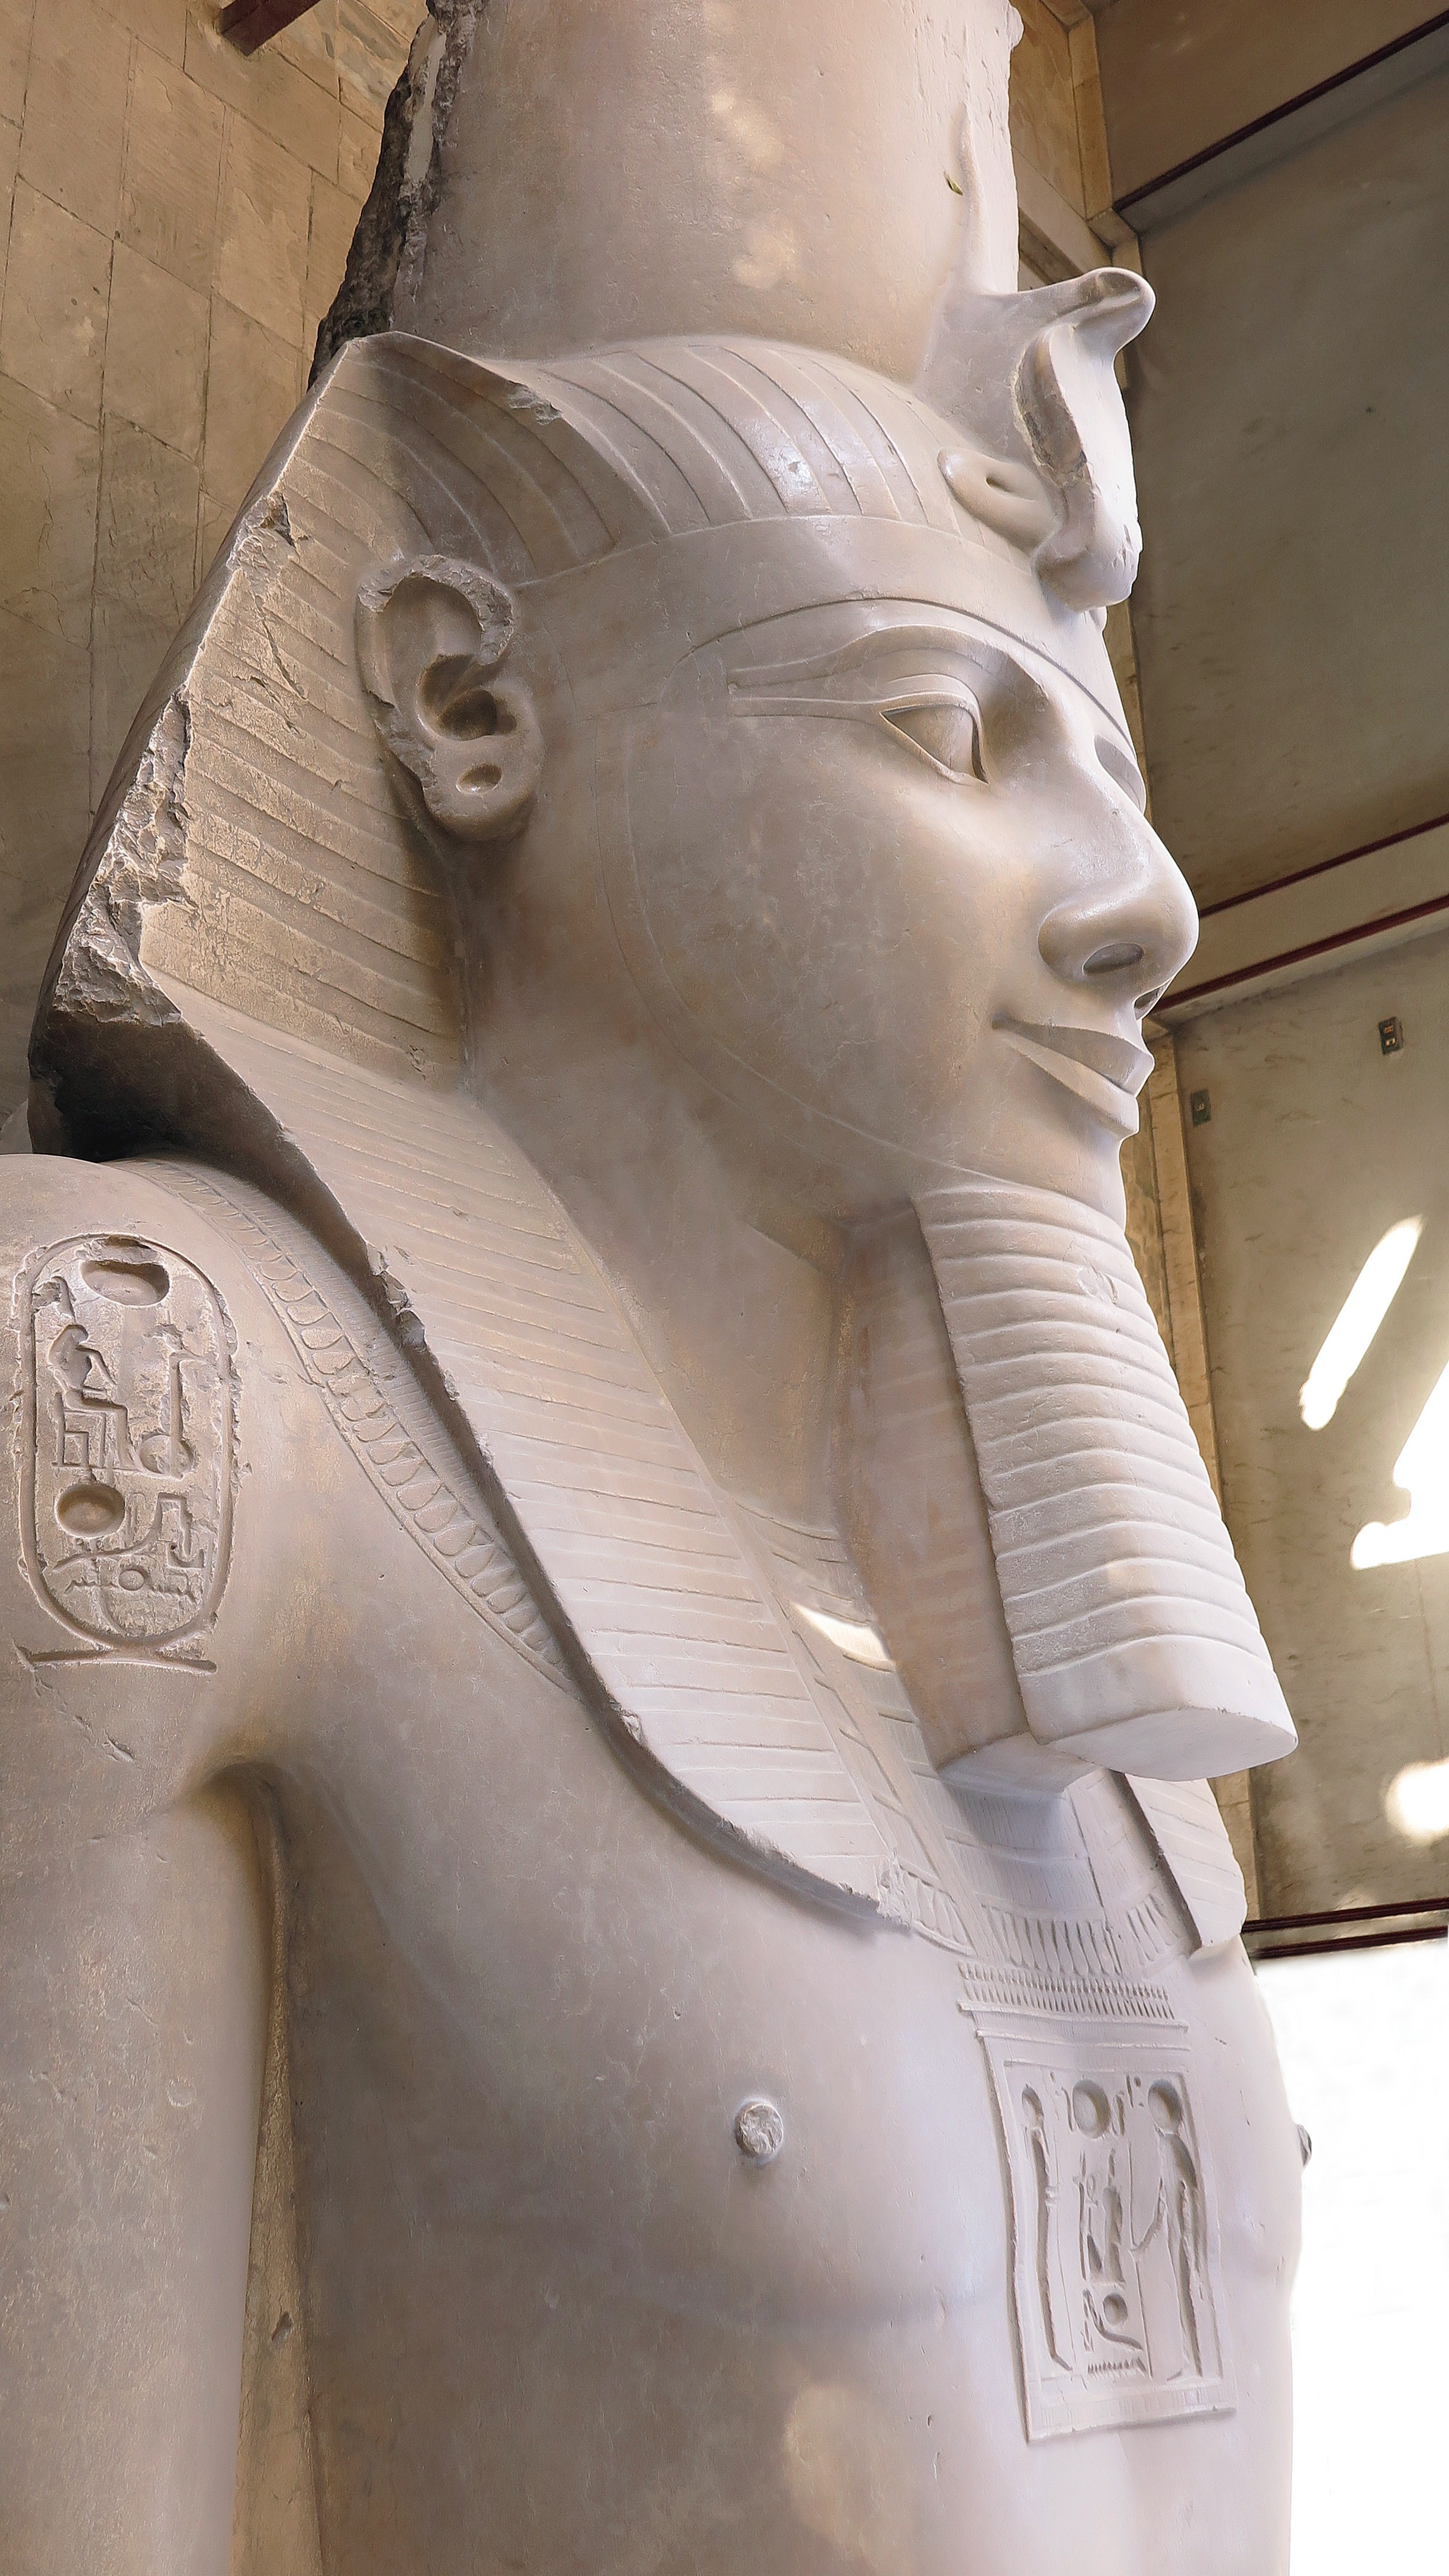
monument, travel, statue, ancient, clothing, egypt, sculpture, art, temple, head, archeology, history, carving, egyptian, pharaoh, cairo, memphis, ramses ii, ancient history, ramses